Ryan J. Bell

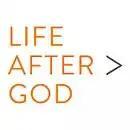
"Life After God" logo.

In August 2015, Bell launched the "Life After God" podcast, to discuss his and other people's apostasy, and how they live their lives now without religion. The podcast is part of the broader project Life After God, which serves to provide a "safe, hospitable space for people to explore their doubts, recalibrate their ‘moral compass’, and create new friendships."